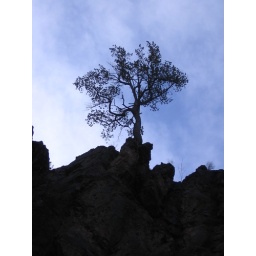
A tree hanging over the edge of a canyon